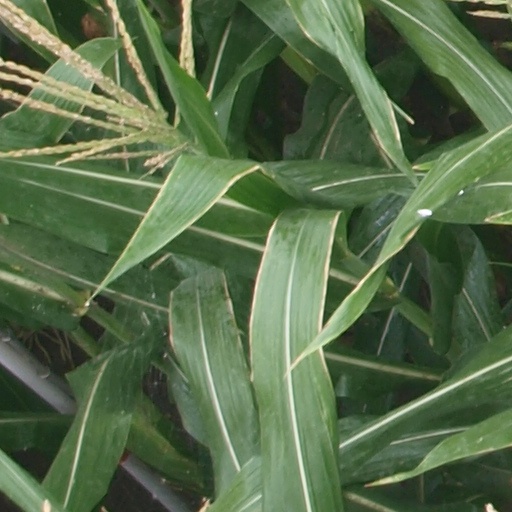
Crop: maize; corn